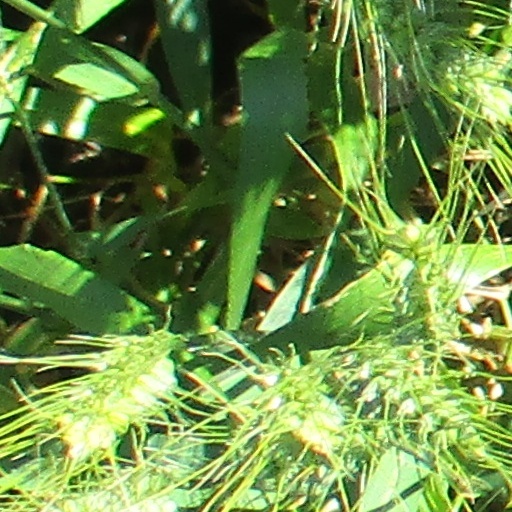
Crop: wheat